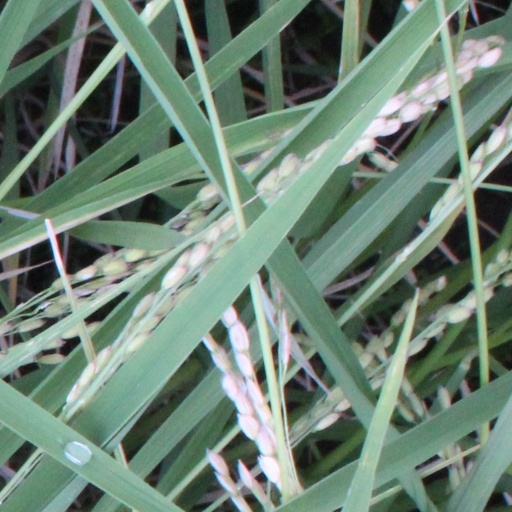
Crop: rice